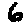
Label: 6